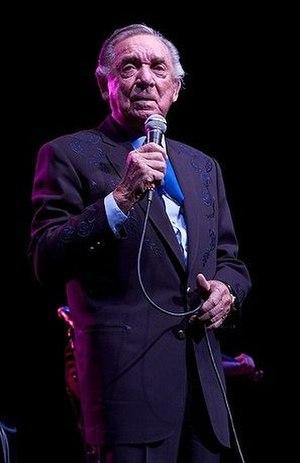
Ray Price est un chanteur, compositeur et guitariste de musique country. Ses succès au Grand Ole Opry et sur disques, son activité comme imprésario et ses prestations lors de ses tournées en ont fait un des artistes les plus influents de Nashville. For the Good Times, Release Me, Crazy Arms, Heartaches by the Number, You're the Best Thing That Ever Happened to Me, Night Life et Under Your Spell Again font partie de ses enregistrements les plus connus. Il a été élu au Country Music Hall of Fame en 1996.